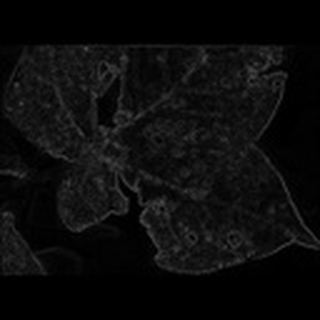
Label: cotton_bacterial_blight